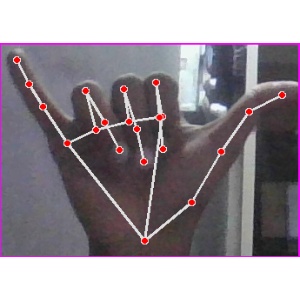
अक्षर: य